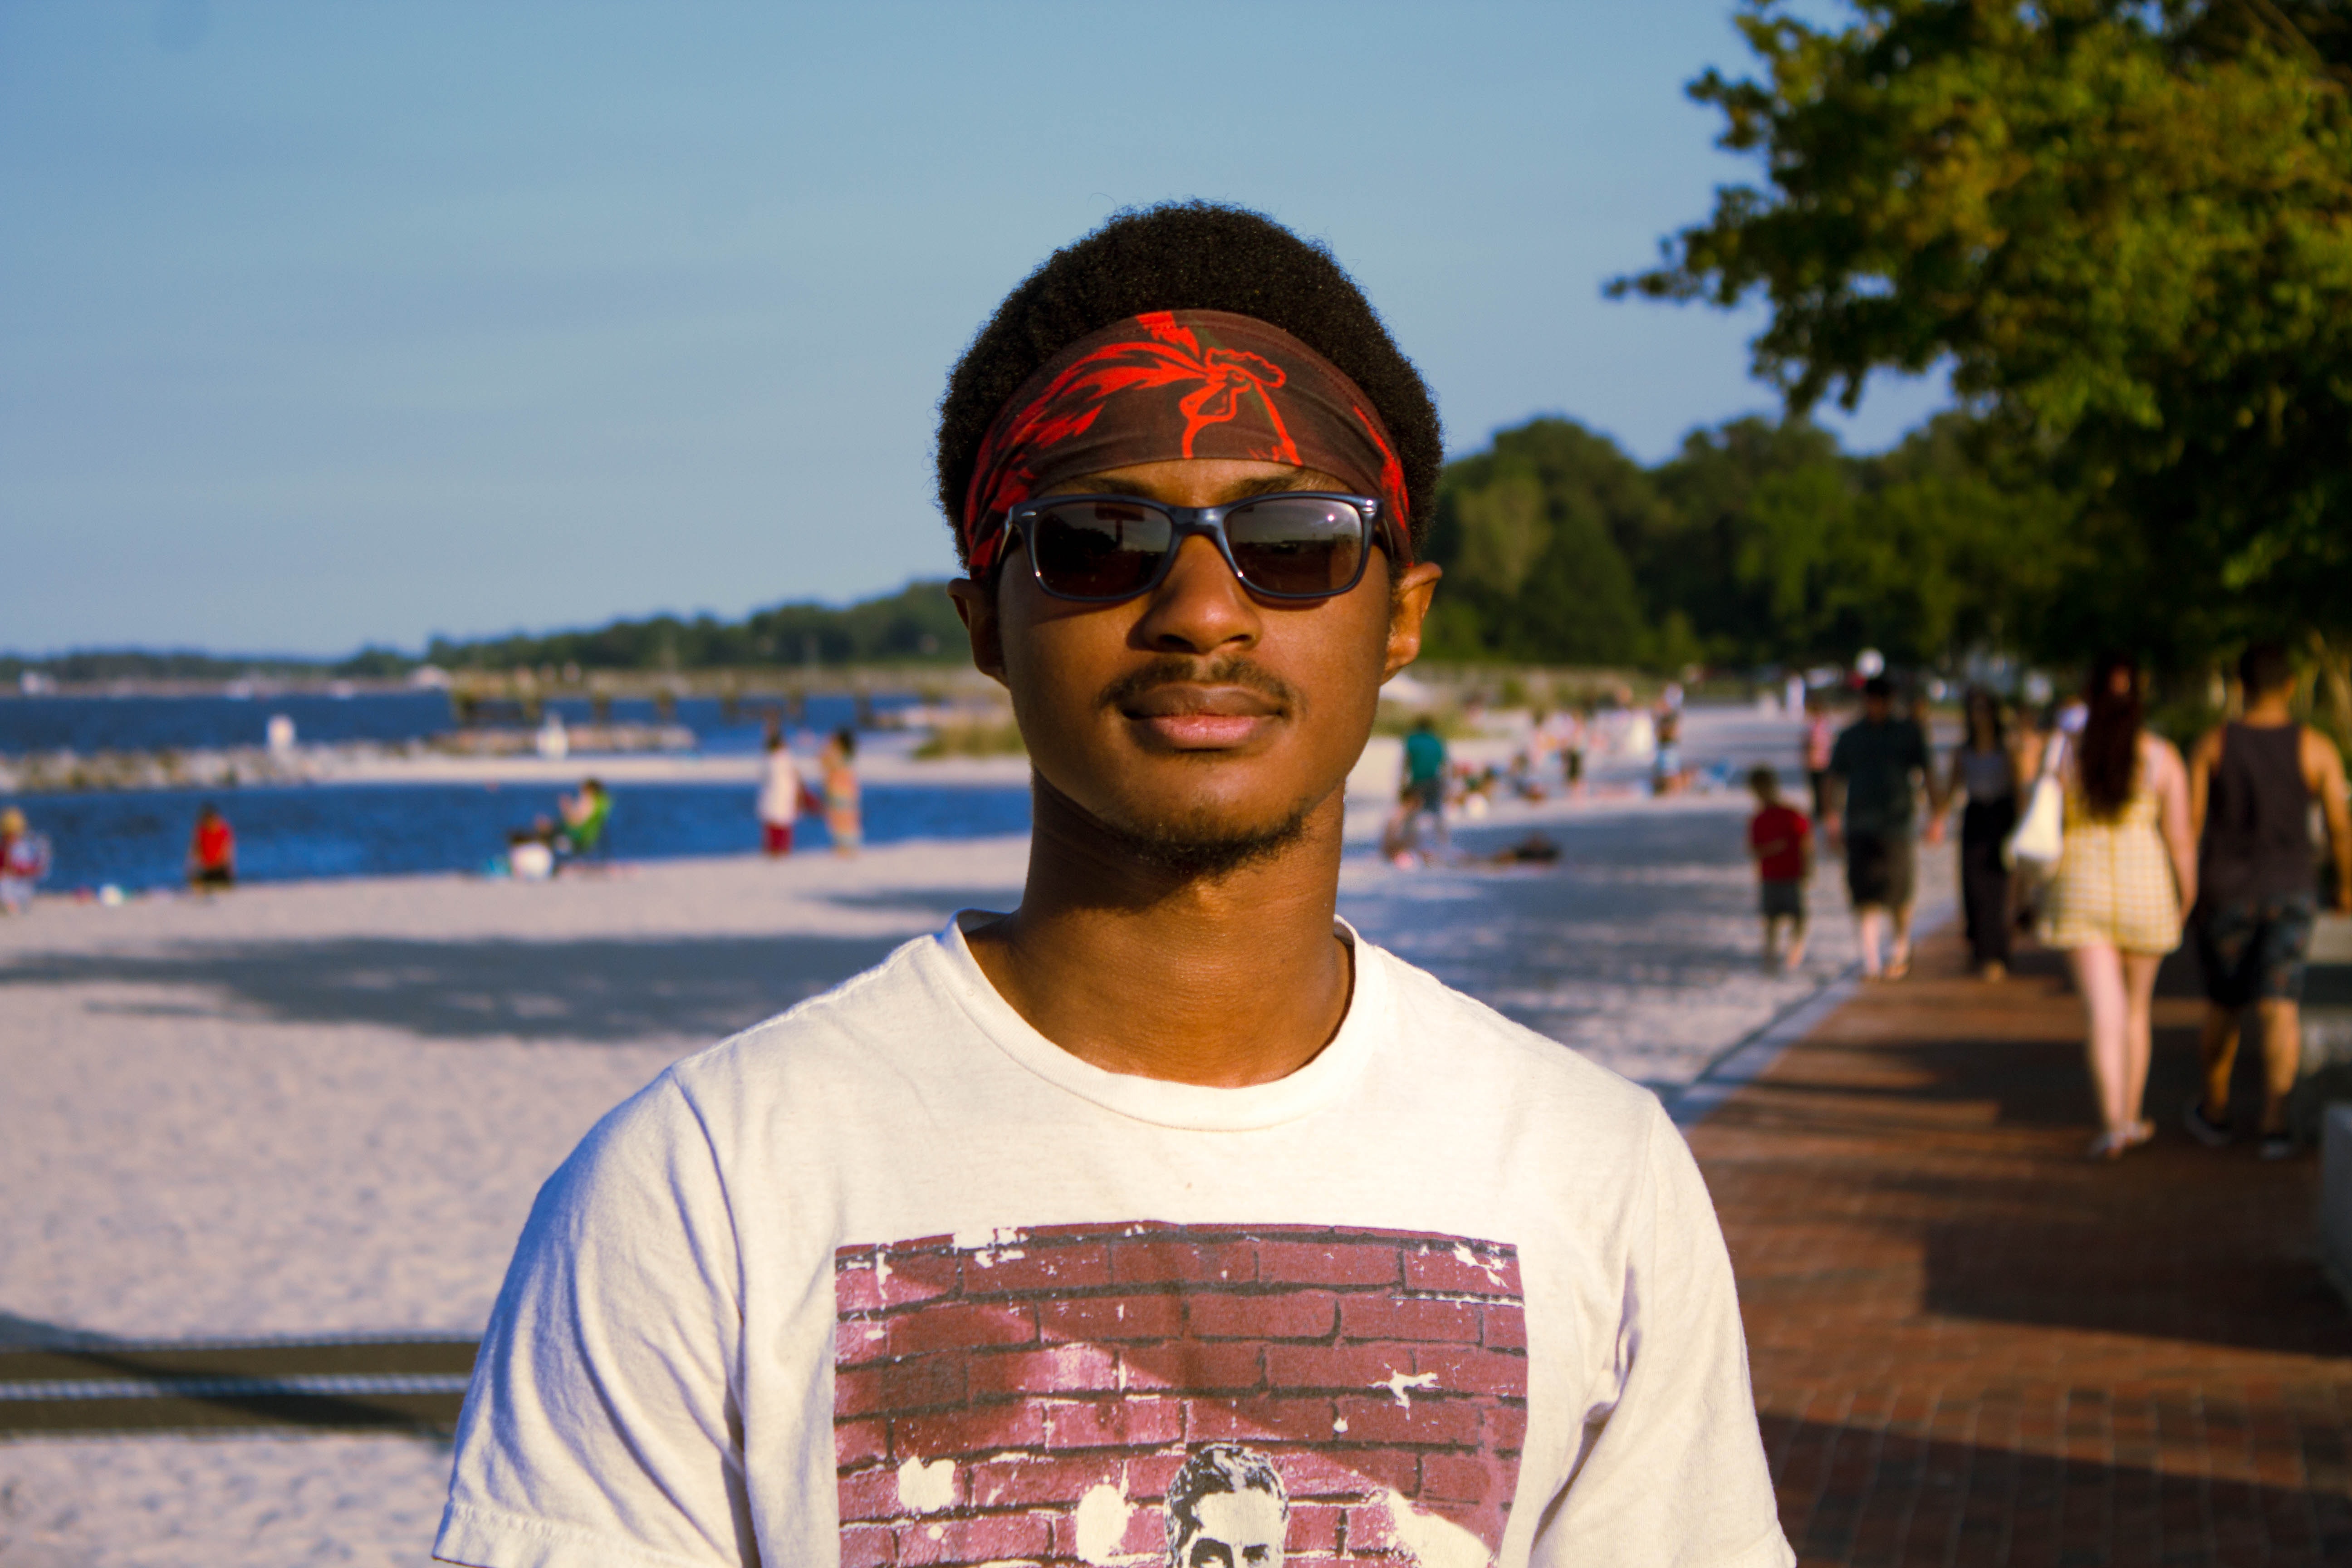
eyewear, sunglasses, cool, glasses, vacation, fun, summer, tourism, smile, vision care, travel, t shirt, beach, leisure, photography